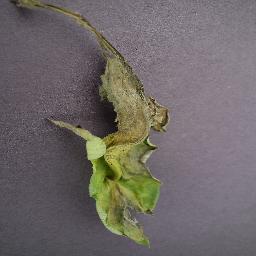
Label: Tomato___Late_blight